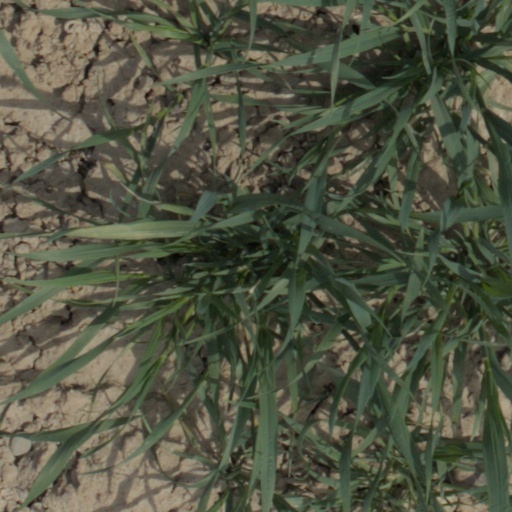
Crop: wheat